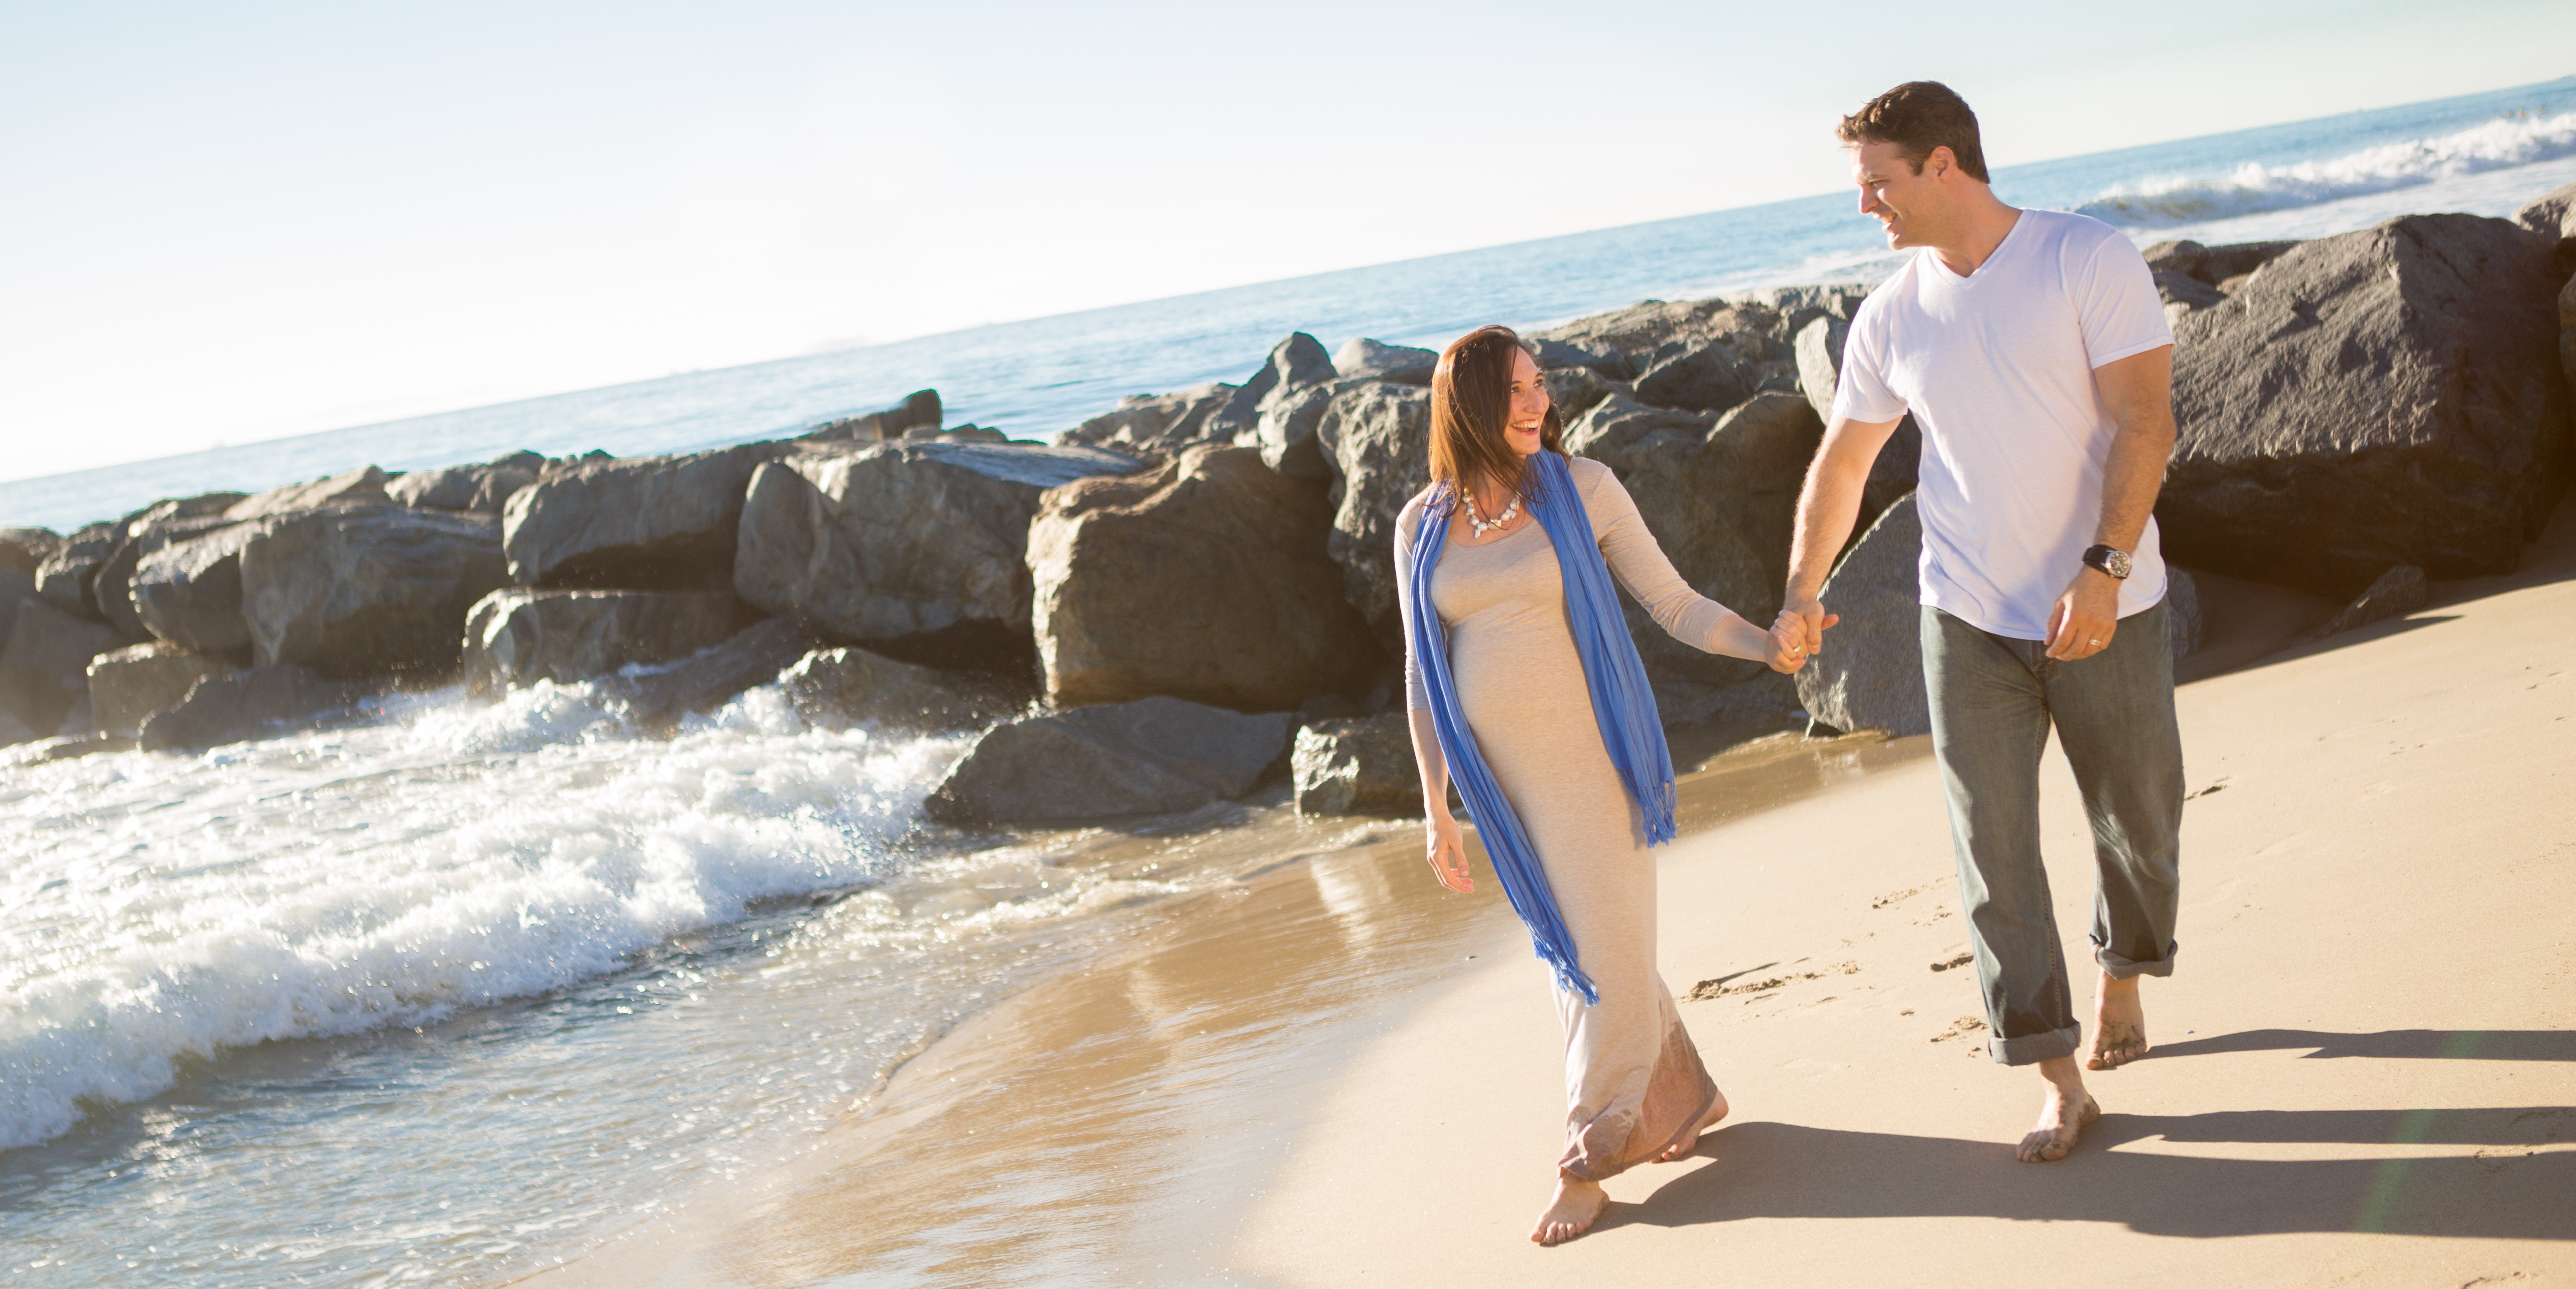
beach, sea, coast, sand, ocean, woman, shore, wave, vacation, parent, pregnancy, maternity, sunny, waves, mother, happy, pregnant, belly, expecting, surfing equipment and supplies